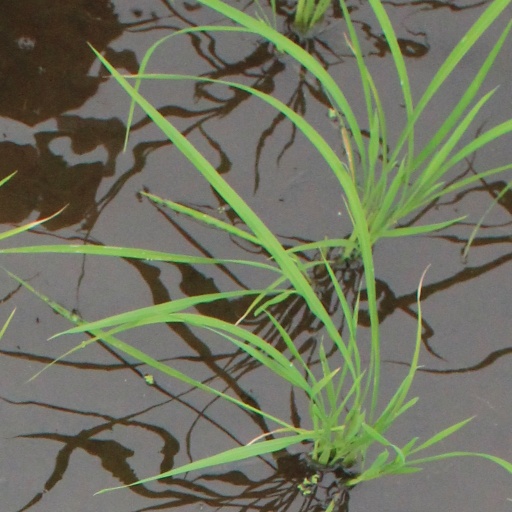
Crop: rice